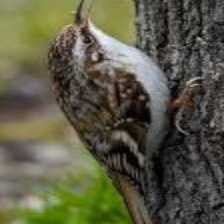
Species: BROWN CREPPER
Scientific name: CERTHIA AMERICANA